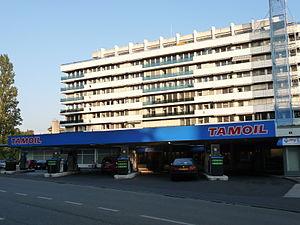
Une station-service de Tamoil à Genève.
Tamoil est la marque commerciale du groupe Oilinvest B.V., un groupe pétrolier établi en Europe et ayant une activité dans le secteur naval.